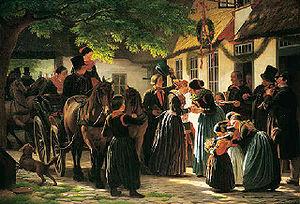
Julius Exner, né le 30 novembre 1825 à Copenhague dans la région du Hovedstaden et mort le 15 novembre 1910 dans la même ville, est un peintre danois, également professeur de l'Académie royale des beaux-arts du Danemark. Connu pour ses peintures rurales, ses portraits et ses scènes de la vie quotidienne danoise de l'époque, il appartient à la génération des peintres nationalistes romantiques comme Christen Dalsgaard et Frederik Vermehren.